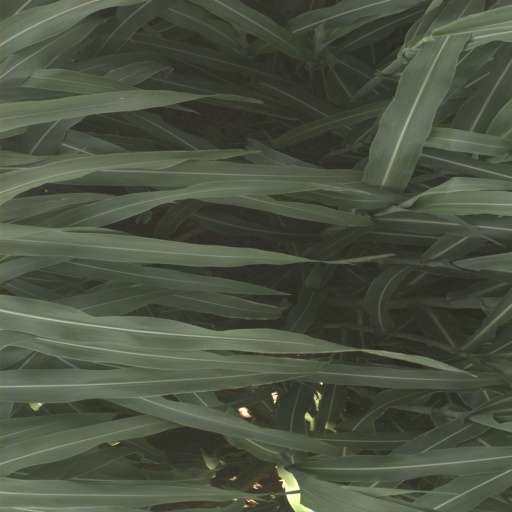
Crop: sorghum